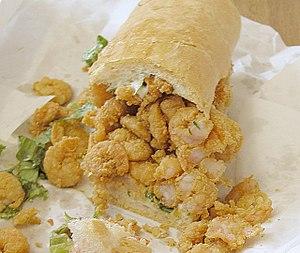
Le po’ boy ou po-boy et po boy est un sandwich sous-marin originaire de la Louisiane. Il se compose presque toujours de viande, habituellement du bœuf rôti, ou de fruits de mer frits. La viande est servie dans un pain baguette de La Nouvelle-Orléans dérivé du pain français.
Cette page présente différents sandwichs et tartines existant à travers le monde.